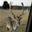
Label: deer